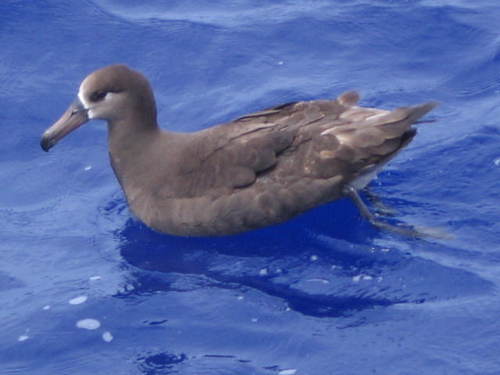
this bird is nearly all gray with a white strip on its crown.
this bird has a grey crown, a long black bill, and a grey back.
this is a large grey bird with a large grey beak.
this large bill is mostly grey with a long hooked bill.
this sleek aquatic bird has feathers and beak in shades of gray with white undertones on it's belly.
this is a grey bird that has a grey bill with a sharp, black, tip that is pointing downward.
this large grey bird has lighter shades of grey on it's primaries and a long straight bill that curves downward.
this bird is gray in color, with a large curved beak.
this bird has a brown crown as well as a long brown billa large bird with a long thick beak.
Species: Black Footed Albatross